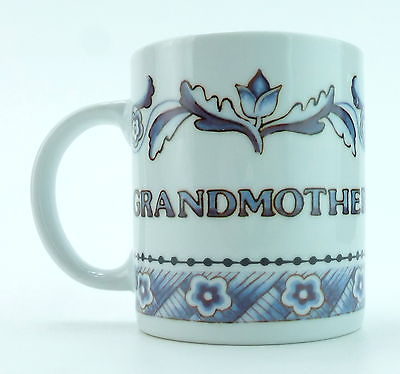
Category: mug